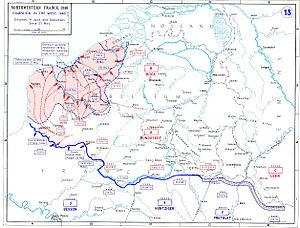
Le plan Dyle est un plan stratégique français au début de la Seconde Guerre mondiale prévoyant une intervention militaire en Belgique en cas d'invasion de ce royaume par les forces armées allemandes. Ce cas se produit le 10 mai 1940 et le plan est appliqué sous sa forme Dyle–Bréda étendant l'intervention franco-britannique aux Pays-Bas.
L’histoire de la Belgique de 1914 à 1945 est principalement marquée par les deux guerres mondiales.
La bataille de Dunkerque est le nom donné à l'évacuation de Dunkerque de l'armée britannique effectuée du 21 mai au 4 juin 1940 avec l'appui de l'armée française contre l'armée allemande. En tout, 338 226 hommes, comprenant environ 120 000 soldats français et belges, seront évacués vers le Royaume-Uni.